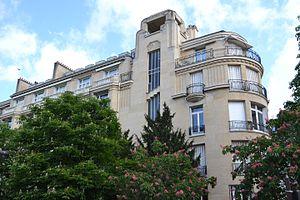
Immeuble situé à l'angle de la rue d'Andigné et de la chaussée de la Muette, Paris, 16e arrondissement.
La rue d'Andigné est une voie du 16ᵉ arrondissement de Paris, en France.